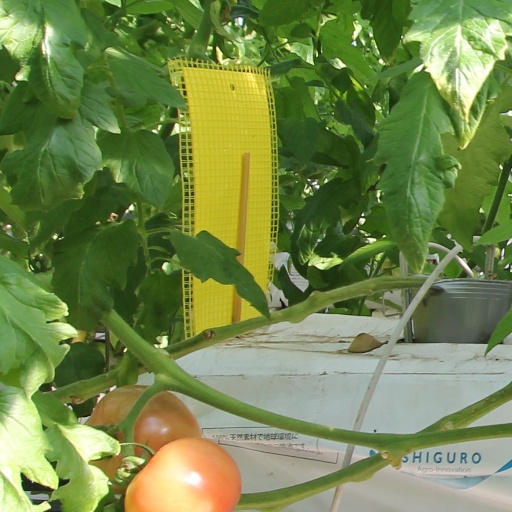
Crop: tomato